James Joyce

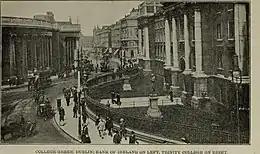
Dublin in 1909, with trams, horsecarts, and pedestrians

In late May 1906, the head of the Berlitz school ran away after embezzling its funds. Artifoni took over the school but let Joyce know that he could afford to keep only one brother on. Tired of Trieste and discouraged that he could not get a publisher for "Dubliners", Joyce found an advertisement for a correspondence clerk in a Roman bank that paid twice his current salary. He was hired for the position and went to Rome at the end of July.